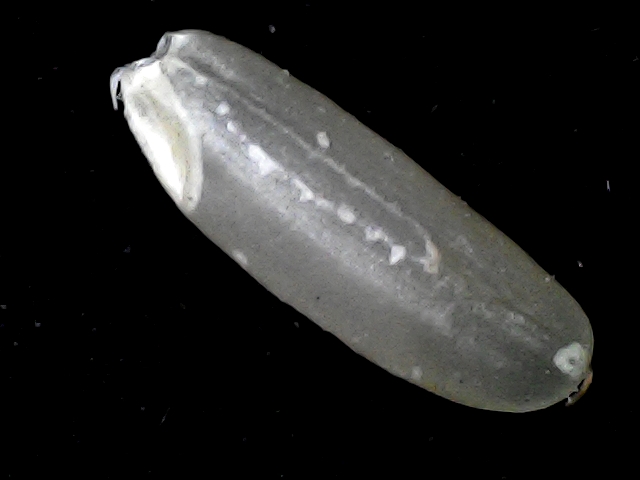
Rice variety: BD87